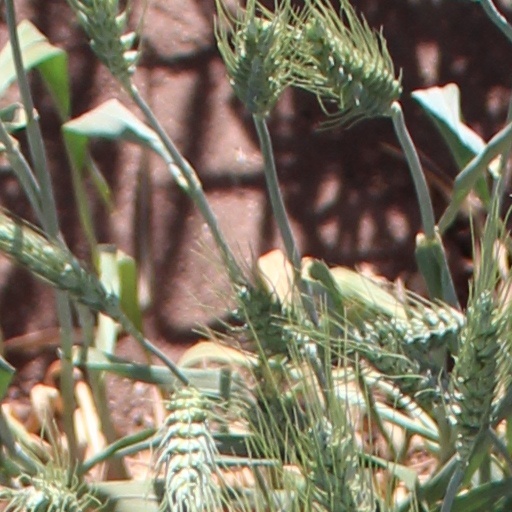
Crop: wheat